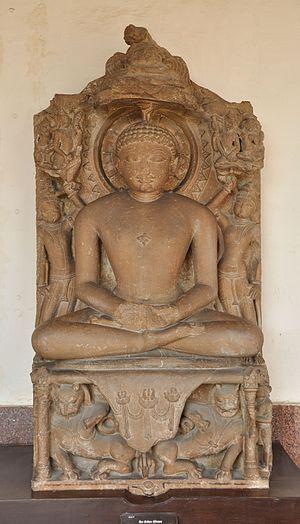
Naminatha appelé aussi Nami est le vingt-et-unième Tirthankara, un Maître éveillé du jaïnisme, de notre époque. Il est né d'une lignée royale à Mithilapuri. Devenu ascète après la royauté, il atteint le moksha au Mont Sammeda dans l'état du Jharkhand actuel en Inde. Son symbole est le lotus bleu.